Chigi Palace

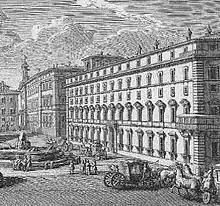
The Palazzo Chigi in an 18th-century etching by Giuseppe Vasi

In 1916 it was bought by the Kingdom of Italy and became the seat of the Minister for Colonial Affairs, the ministry responsible for the government of the country's colonial possessions and the direction of their economies.